Air handler

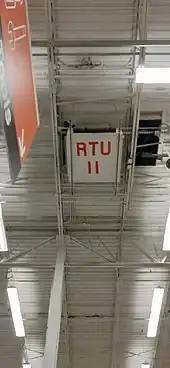
A RTU viewed from inside with supply diffusers and return vent (center right)

Air filtration is almost always present in order to provide clean dust-free air to the building occupants. It may be via simple low-MERV pleated media, HEPA, electrostatic, or a combination of techniques. Gas-phase and ultraviolet air treatments may be employed as well.